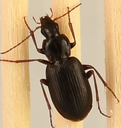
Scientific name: Calathus advena
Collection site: Niwot Ridge NEON (NIWO), plot NIWO_010